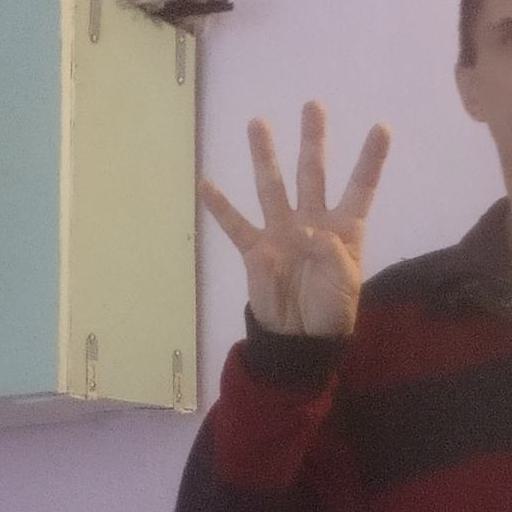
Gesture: four